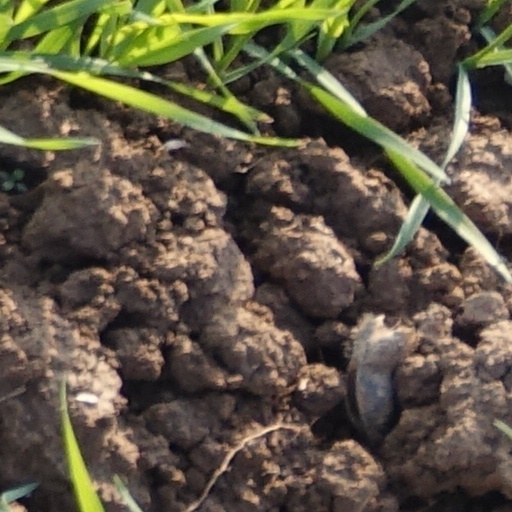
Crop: wheat